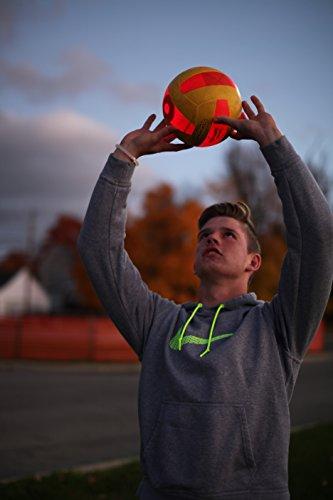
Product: Kan Jam Illuminate Ultra-Bright LED Light-Up Glow Volleyball (Official Size and Weight)
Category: Sports & Outdoors | Sports & Fitness | Team Sports | Volleyball | Volleyballs
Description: Best Glow Volleyball Value on the Market Batteries Included.
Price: $24.95
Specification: Product Dimensions:         7.9 x 4.7 x 8.1 inches ; 9.9 ounces    |Shipping Weight: 2 pounds (View shipping rates and policies)|Domestic Shipping: Currently, item can be shipped only within the U.S. and to APO/FPO addresses. For APO/FPO shipments, please check with the manufacturer regarding warranty and support issues.|International Shipping: This item can be shipped to select countries outside of the U.S.  Learn More|ASIN: B00L9LDBB4|Item model number: KJI-VB-1|Batteries 3 LR44 batteries required. (included)|    #156    in Volleyballs